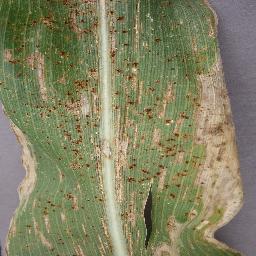
Label: Corn_(Maize)___Northern_Leaf_Blight